Hundred Thousand Sons of Saint Louis

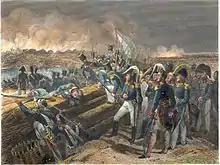
French troops besieging the fort of Trocadero

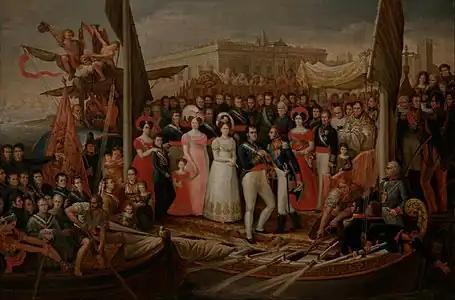
"The Landing of Ferdinand VII in El Puerto de Santa María" by José Aparicio, 1828. The newly-released Ferdinand VII is show meeting with Angloumene and other French commanders.

On 6 April, the doubts of some and the illusions of others dispersed. On the banks of the Bidassoa, 500 liberal French and Piedmontese men faced off against the forward positions of the 9th Light Infantry Regiment. Brandishing a French Tricolour flag and singing "La Marseillaise", they incited the soldiers not to cross the frontier. The King's infantrymen hesitated until General Louis Vallin rushed to them and ordered them to open fire. Several of the demonstrators were killed and the others dispersed. Many of them joined Englishmen under Colonel Robert Wilson, Belgians under Jan Willem Janssens and other French or Italian volunteers to form a liberal legion and a squadron of "liberty lancers" to fight beside the Spanish constitutional forces. The following day, on 7 April, the "100,000 Sons of Saint Louis" under the Duke of Angoulême entered Spain without opposition from the constitutional government's forces and with the support of the middle classes and part of the urban population.